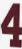
Number: 4